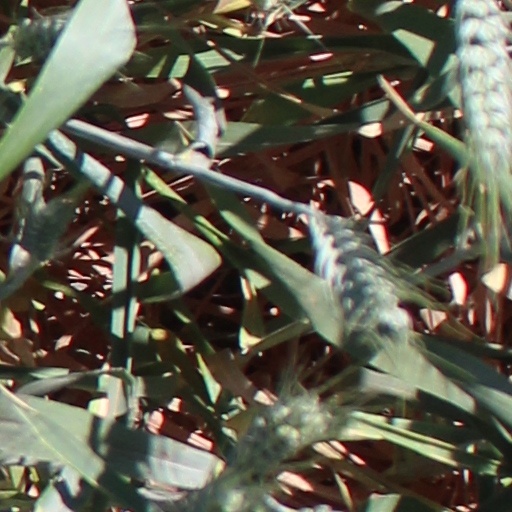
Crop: wheat